Lake Sylvester System

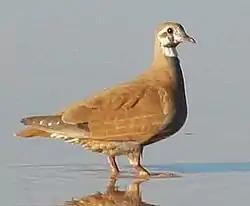
The lake system is important for flock bronzewings

The Lake Sylvester System comprises a system of ephemeral lakes on the Barkly Tableland of the Northern Territory of Australia about 180 km north-east of Tennant Creek.